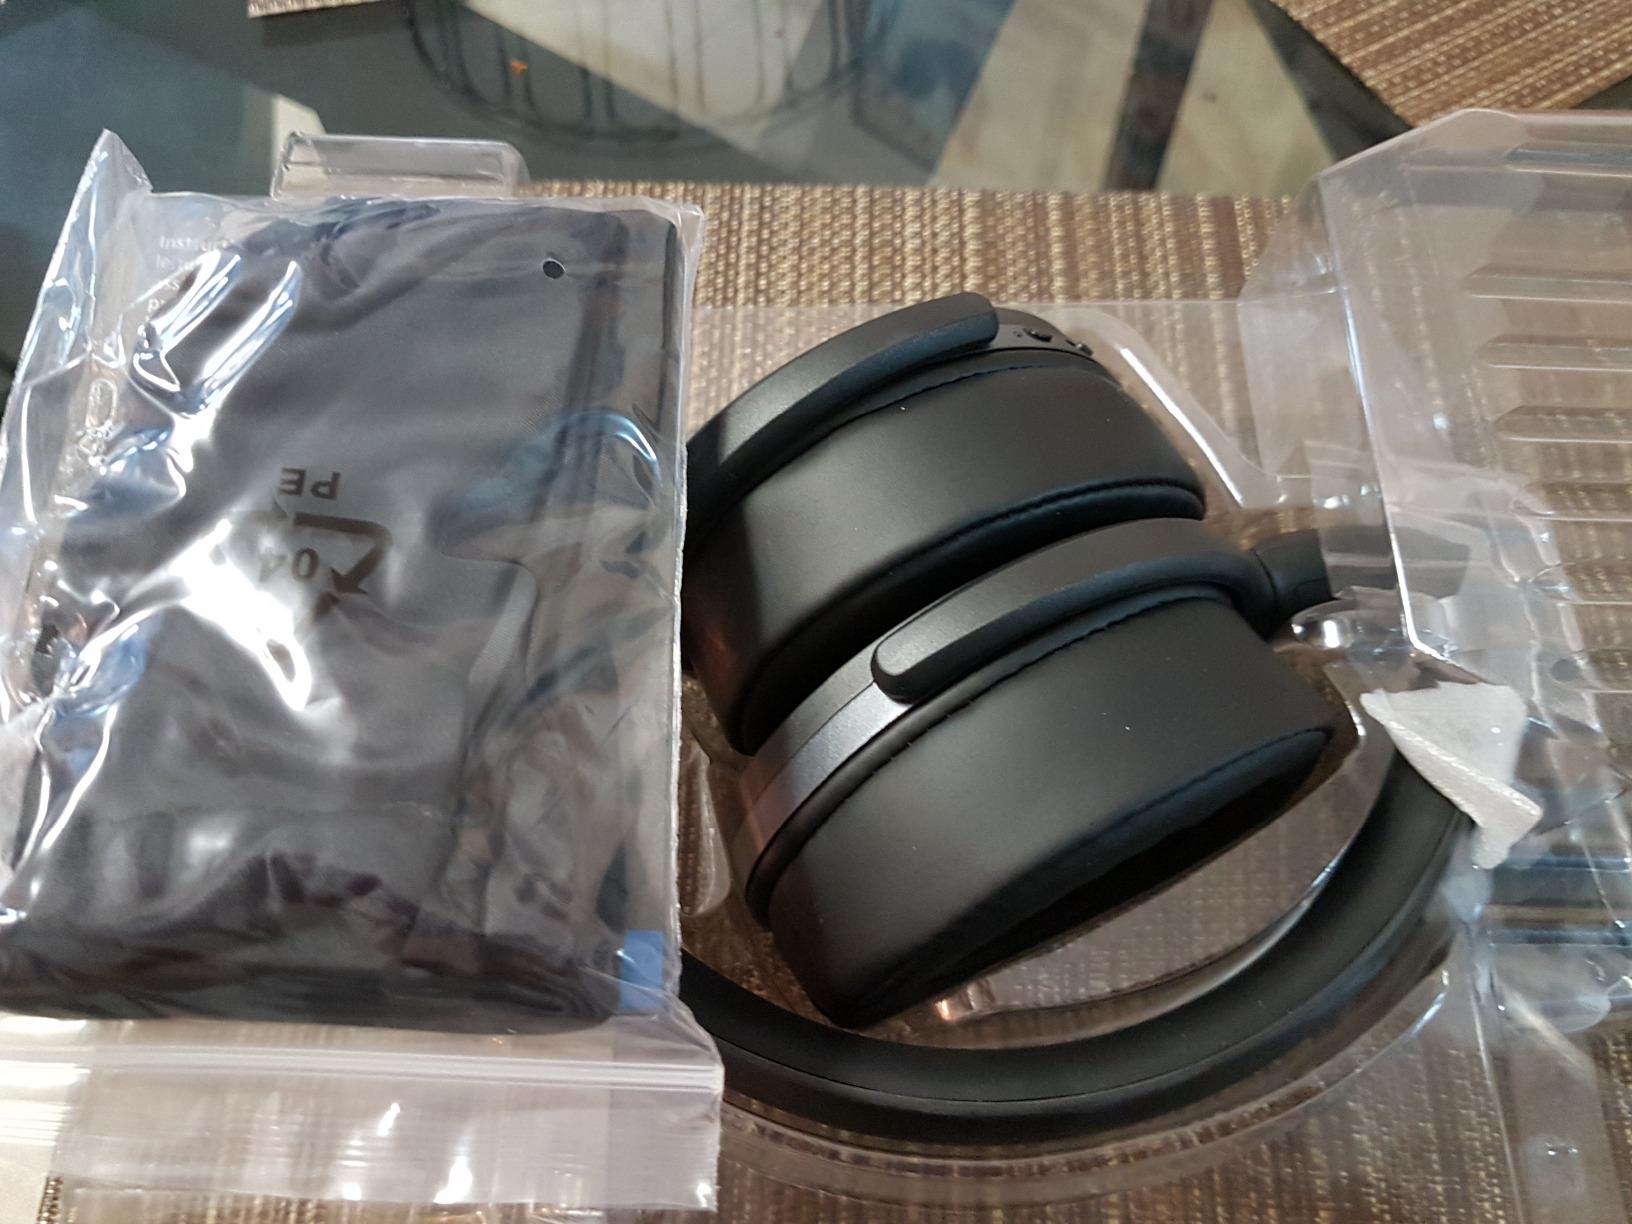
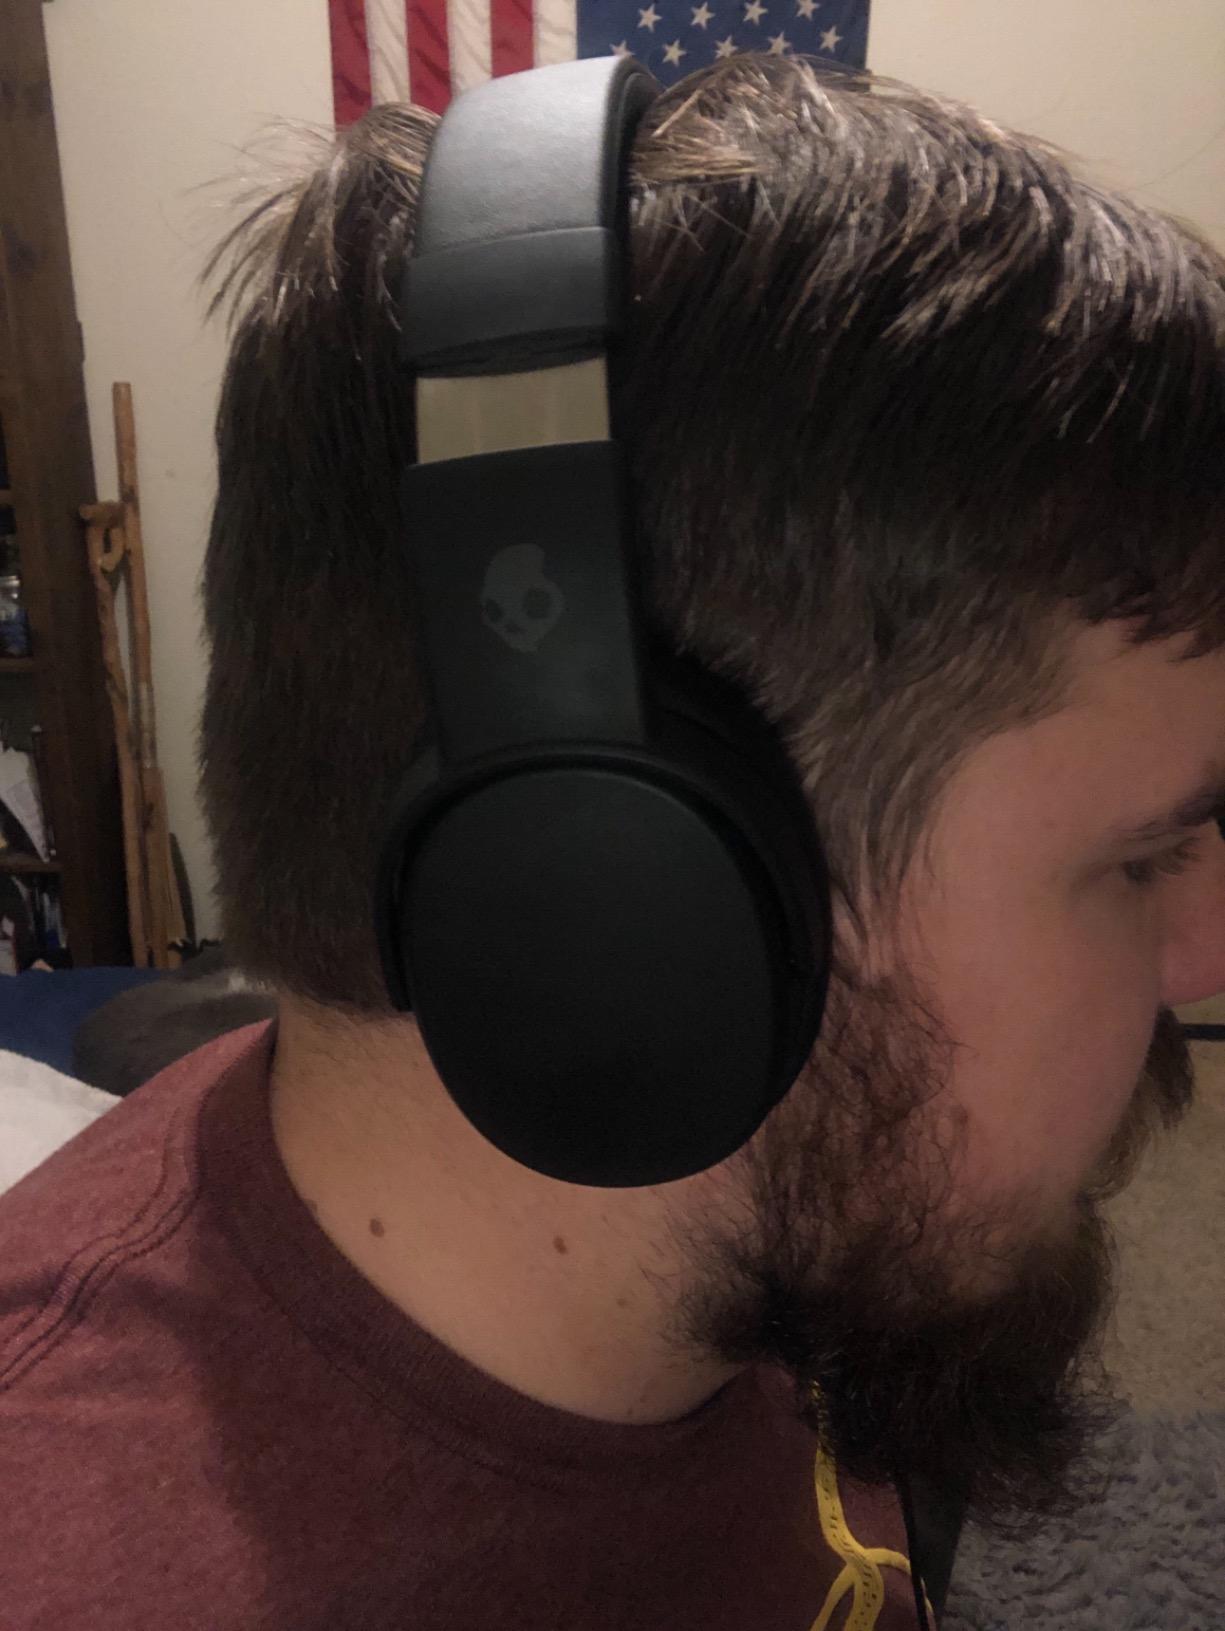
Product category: headphones
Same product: no